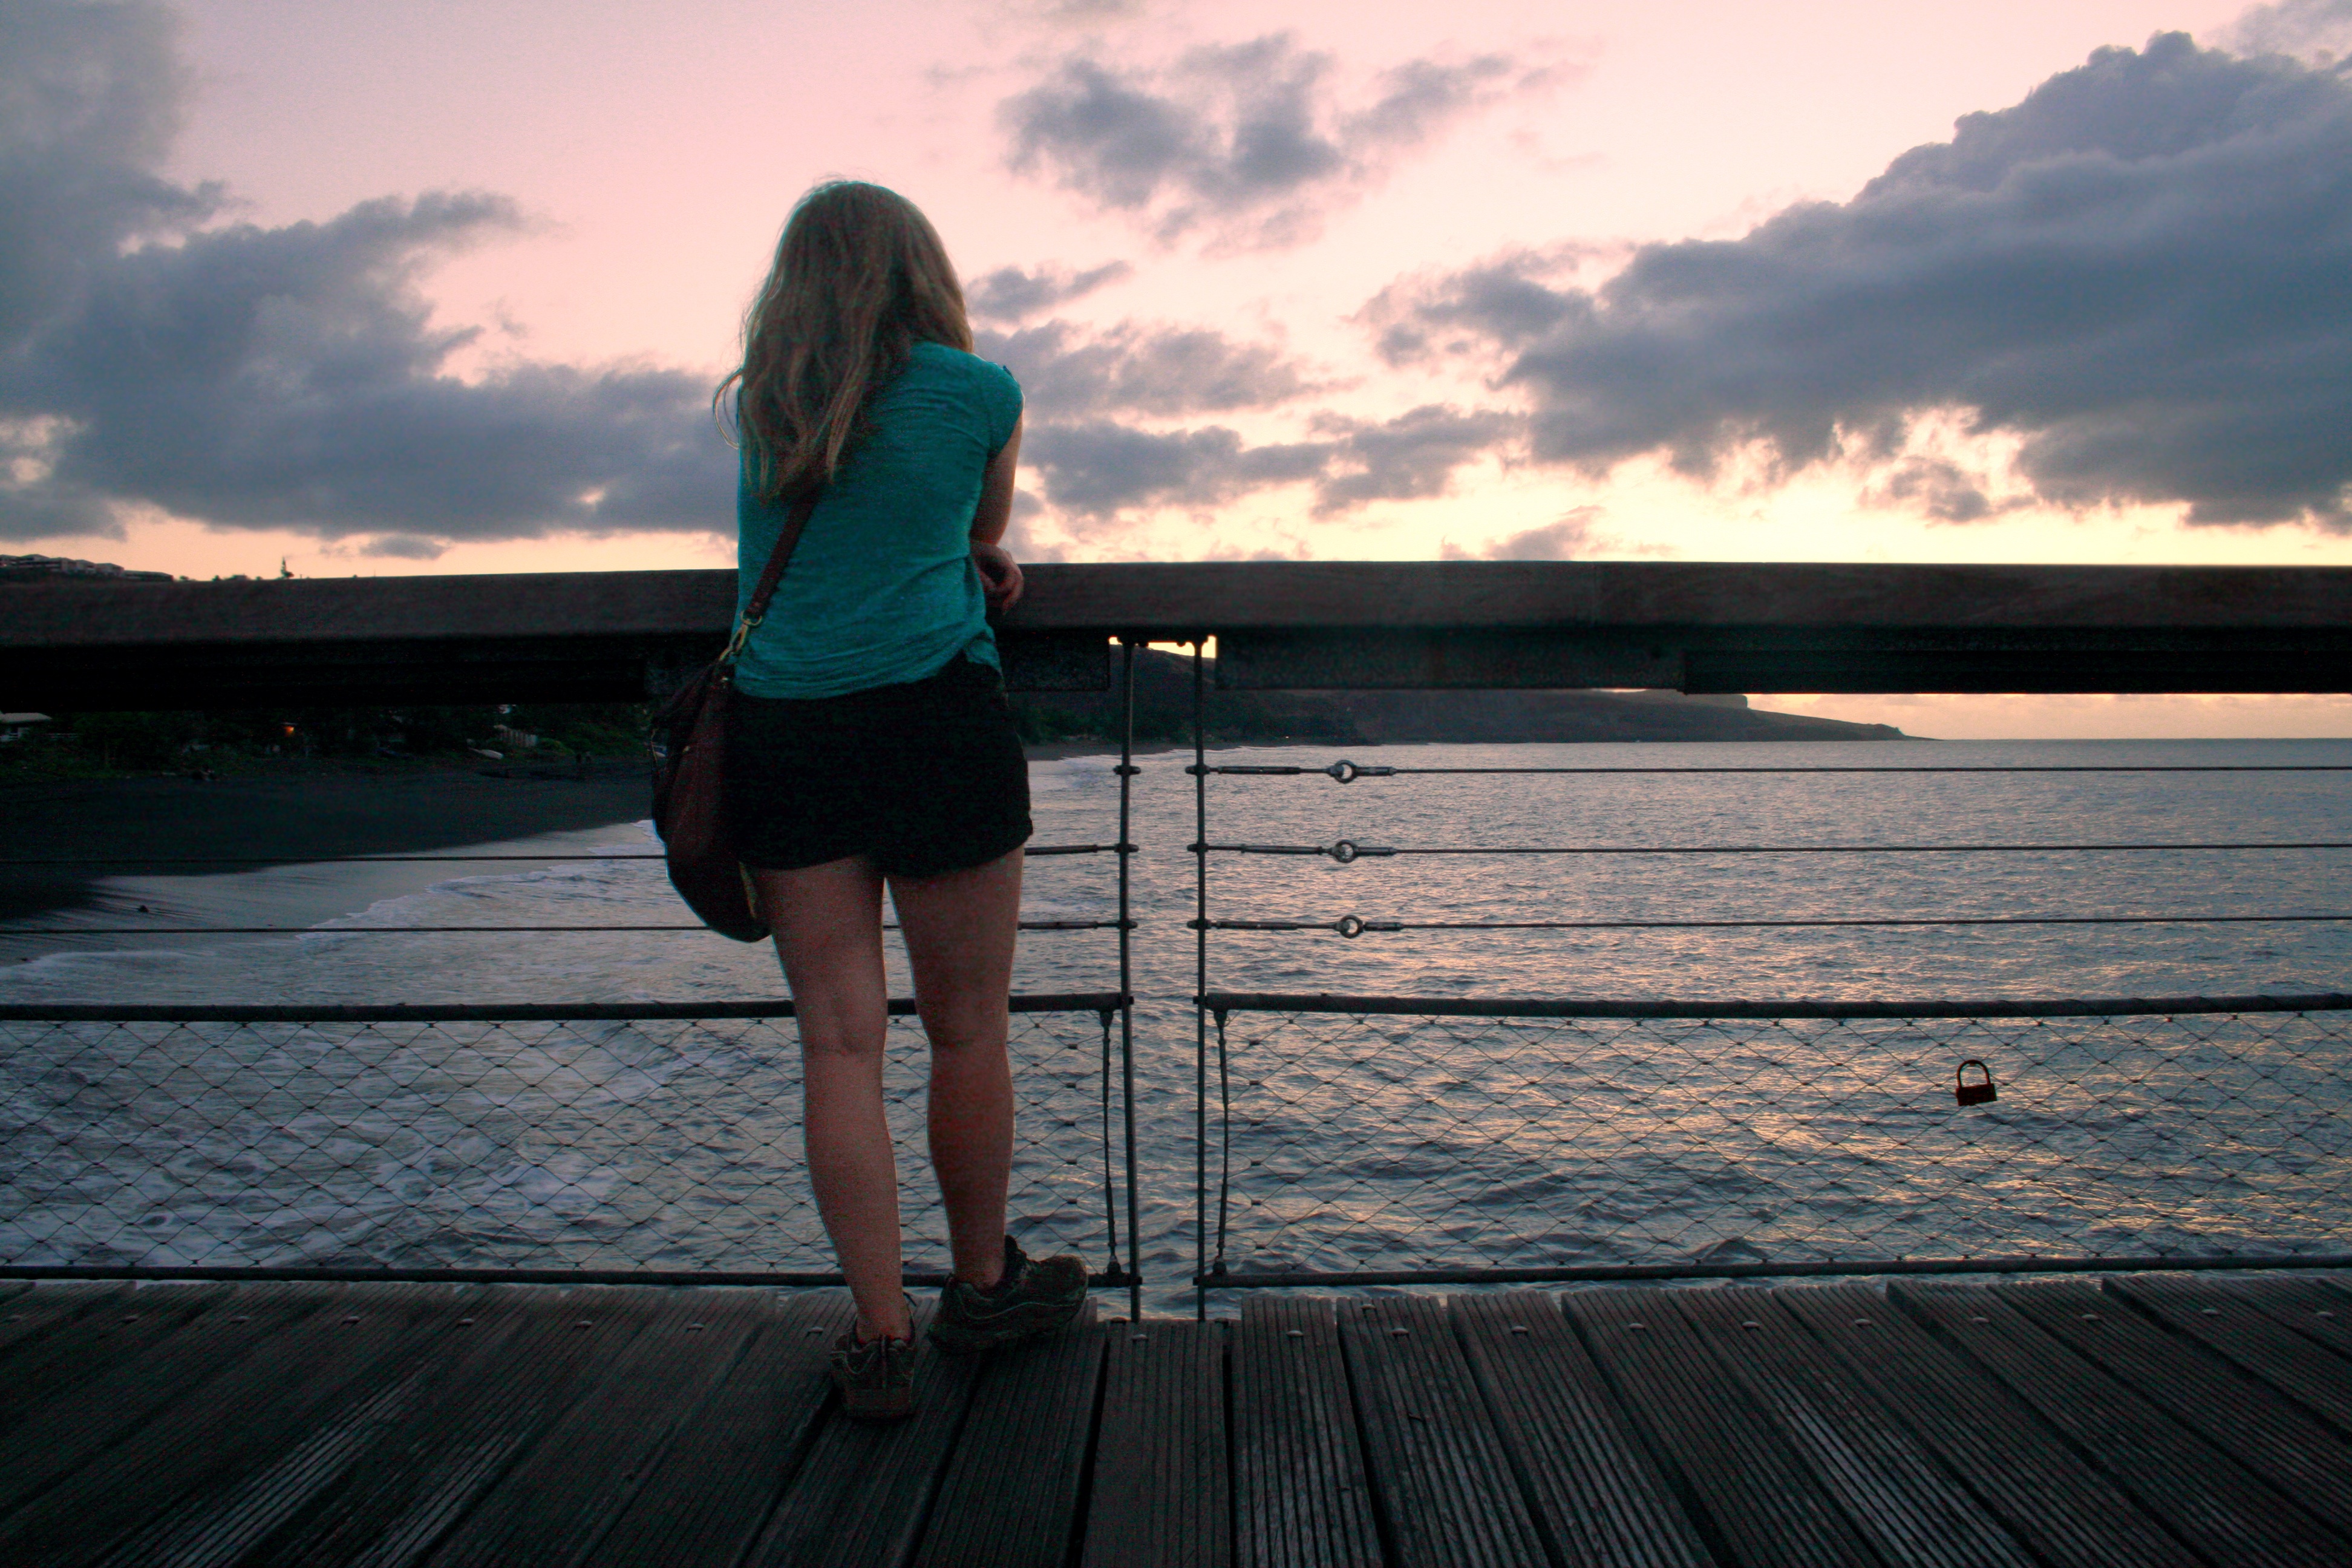
beach, sea, ocean, horizon, cloud, girl, sunset, sunlight, morning, vacation, evening, reflection, blue, photograph, beauty, human positions